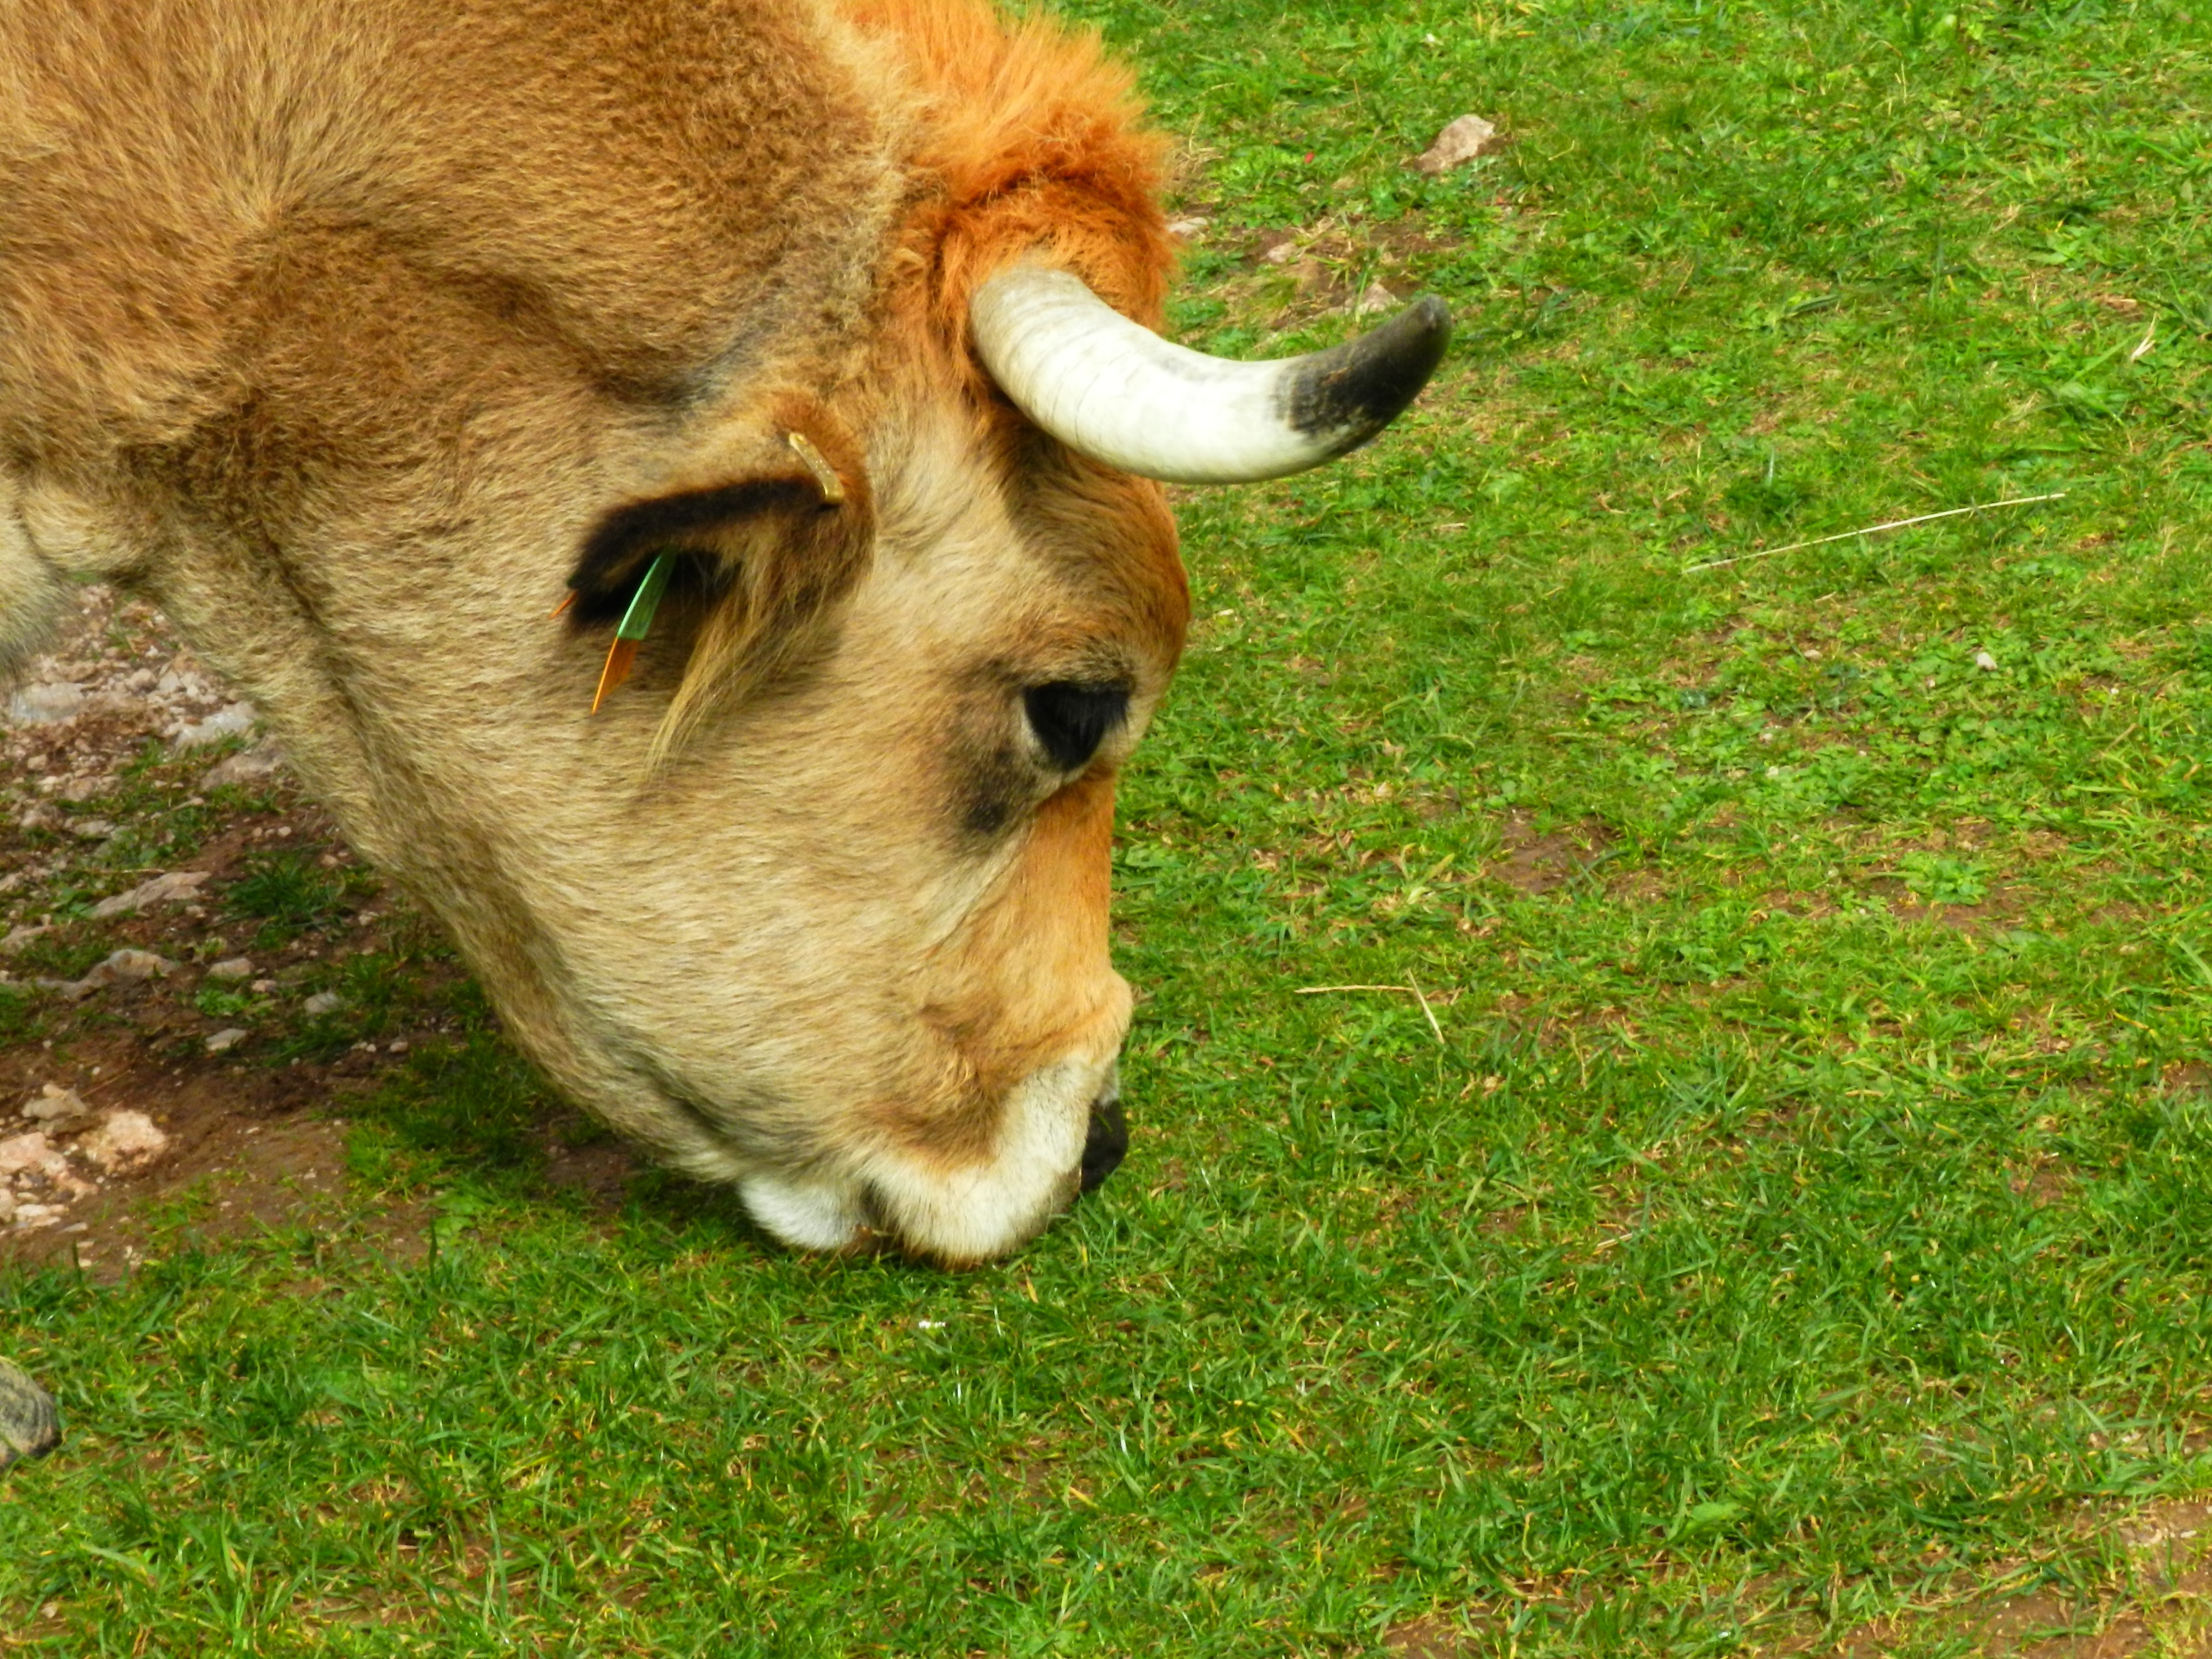
grass, cow, mammal, eat, head, vertebrate, dog like mammal, cattle like mammal, dog breed group